Ibiaçá

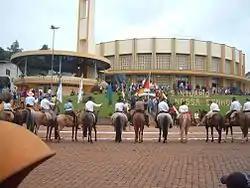
Knights in front of the Nossa Senhora Sanctuary in Ibiaçá

Ibiaçá is a municipality in the state of Rio Grande do Sul, Brazil. As of 2020, the estimated population was 4,699.